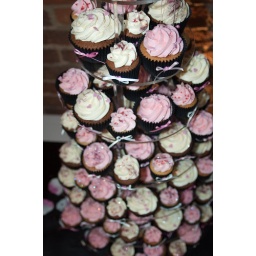
Chocolate and Vanilla Cupcakes with lashings of butter icing in a pink, black and white theme.